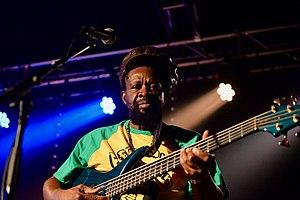
"Les Roots Radics sont un groupe de musiciens créé en 1978 par Errol ""Flabba Holt"" Carter, Bingi Bunny et Lincoln ""Style"" Scott, rejoints par un grand nombre d'autres musiciens. Il devinrent un groupe de studio et de scène influent dans le monde du reggae de la première moitié des années 1980, ""early dancehall"" ou ""rub-a-dub"".
Errol Holt, connu également sous le nom Errol Carter, ainsi que par son surnom Flabba, est un bassiste jamaïcain du backing band The Roots Radics et bassiste fétiche du producteur Junjo Lawes. Il est le bassiste actuel du groupe Israel Vibration.